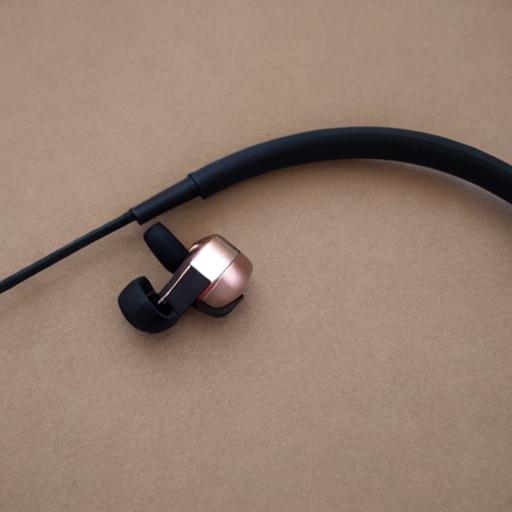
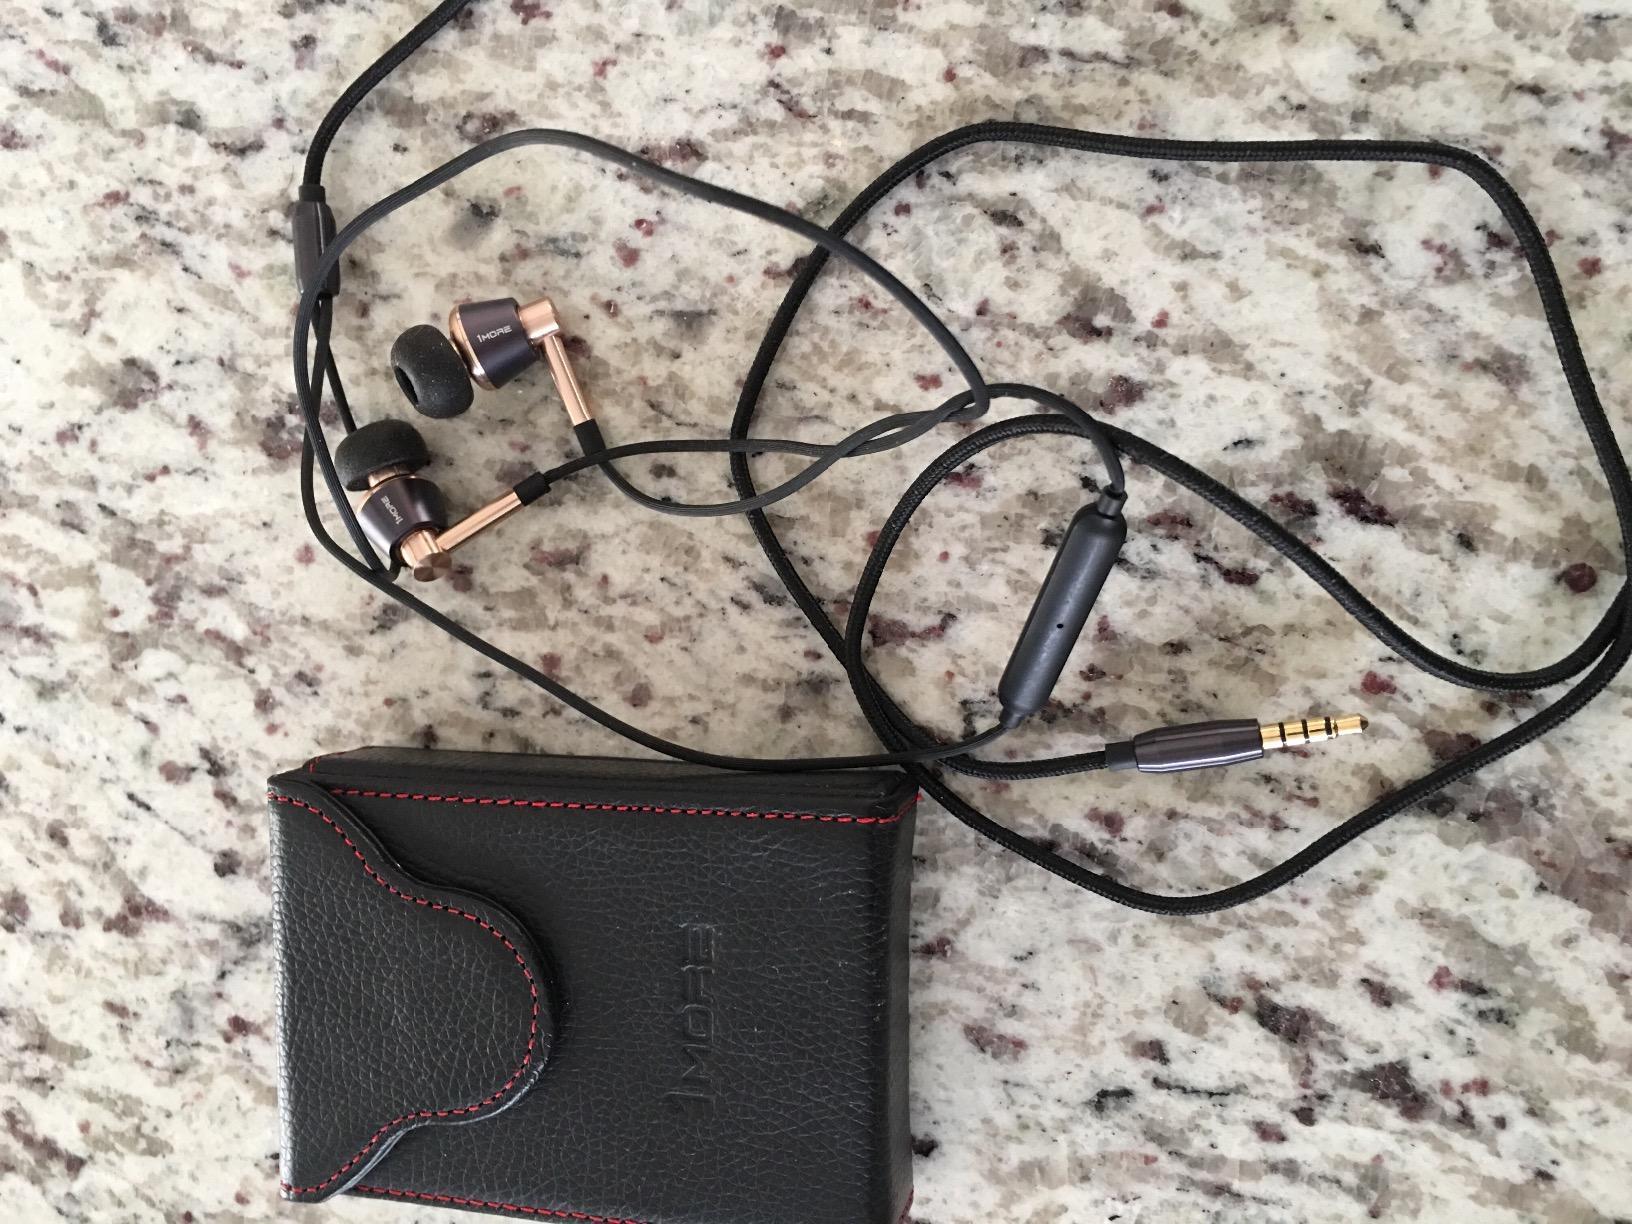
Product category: headphones
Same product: no